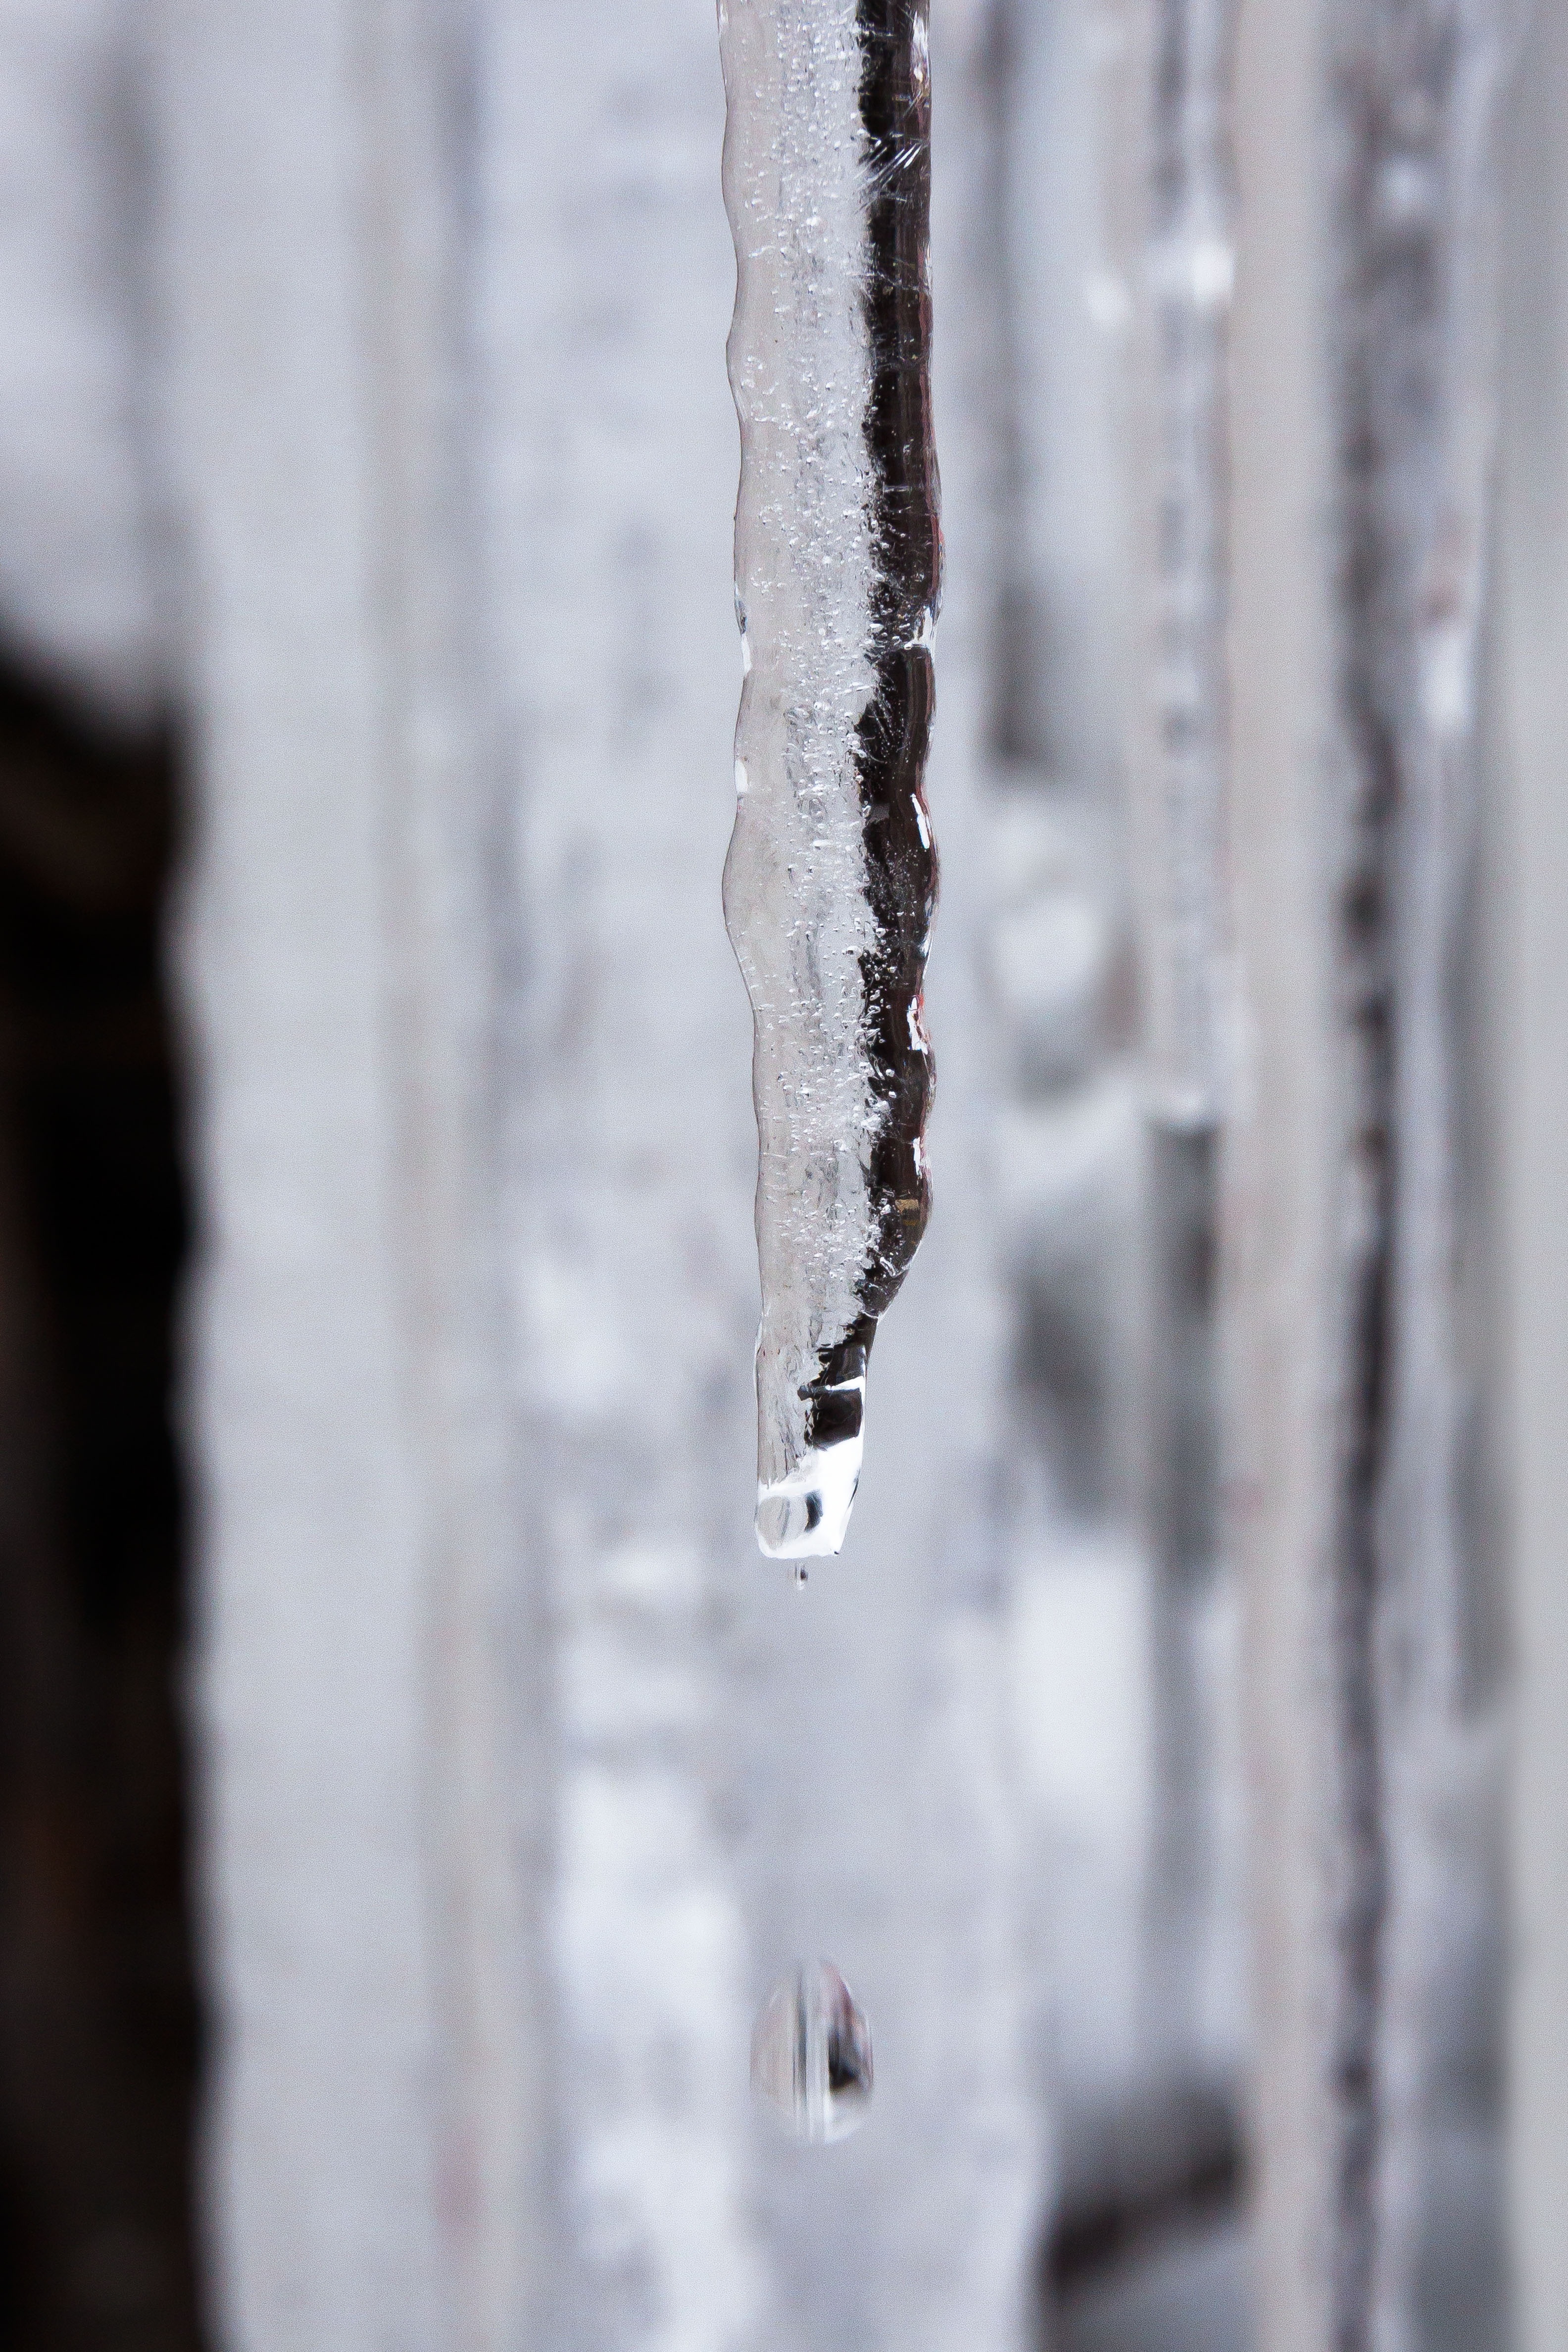
water, branch, snow, cold, winter, white, leaf, frost, refraction, ice, weather, frozen, season, drip, twig, sparkle, close up, icicle, freezing, defrost, freezing rain, plant stem